Rule of six (viruses)

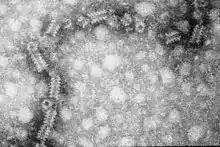
Electron micrograph of the ribonucleoprotein of mumps virus, which has a herring-bone like structure

The rule of six is a feature of some paramyxovirus genomes. These RNA viruses have genes made from RNA and not DNA, and their whole genome – that is the number of nucleotides – is always a multiple of six. This is because during their replication, these viruses are dependent on nucleoprotein molecules that each bind to six nucleotides.